Military sports

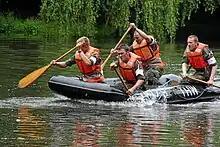
Paddling at an international military games event, Germany

Military sports are sports practiced by the military. They are the subject of international competitions, such as the Military World Games, with an objective relating to the physical training of military. Particular sports may be chosen to improve combat readiness, skill, toughness, the development of physical qualities of the warfighter, and professional proficiency based on the different areas of the military action: land, sea and air.